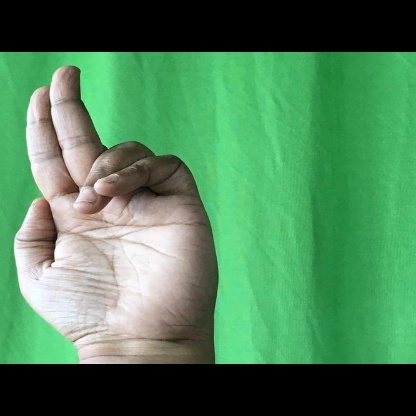
Mudra: Ardhapathaka